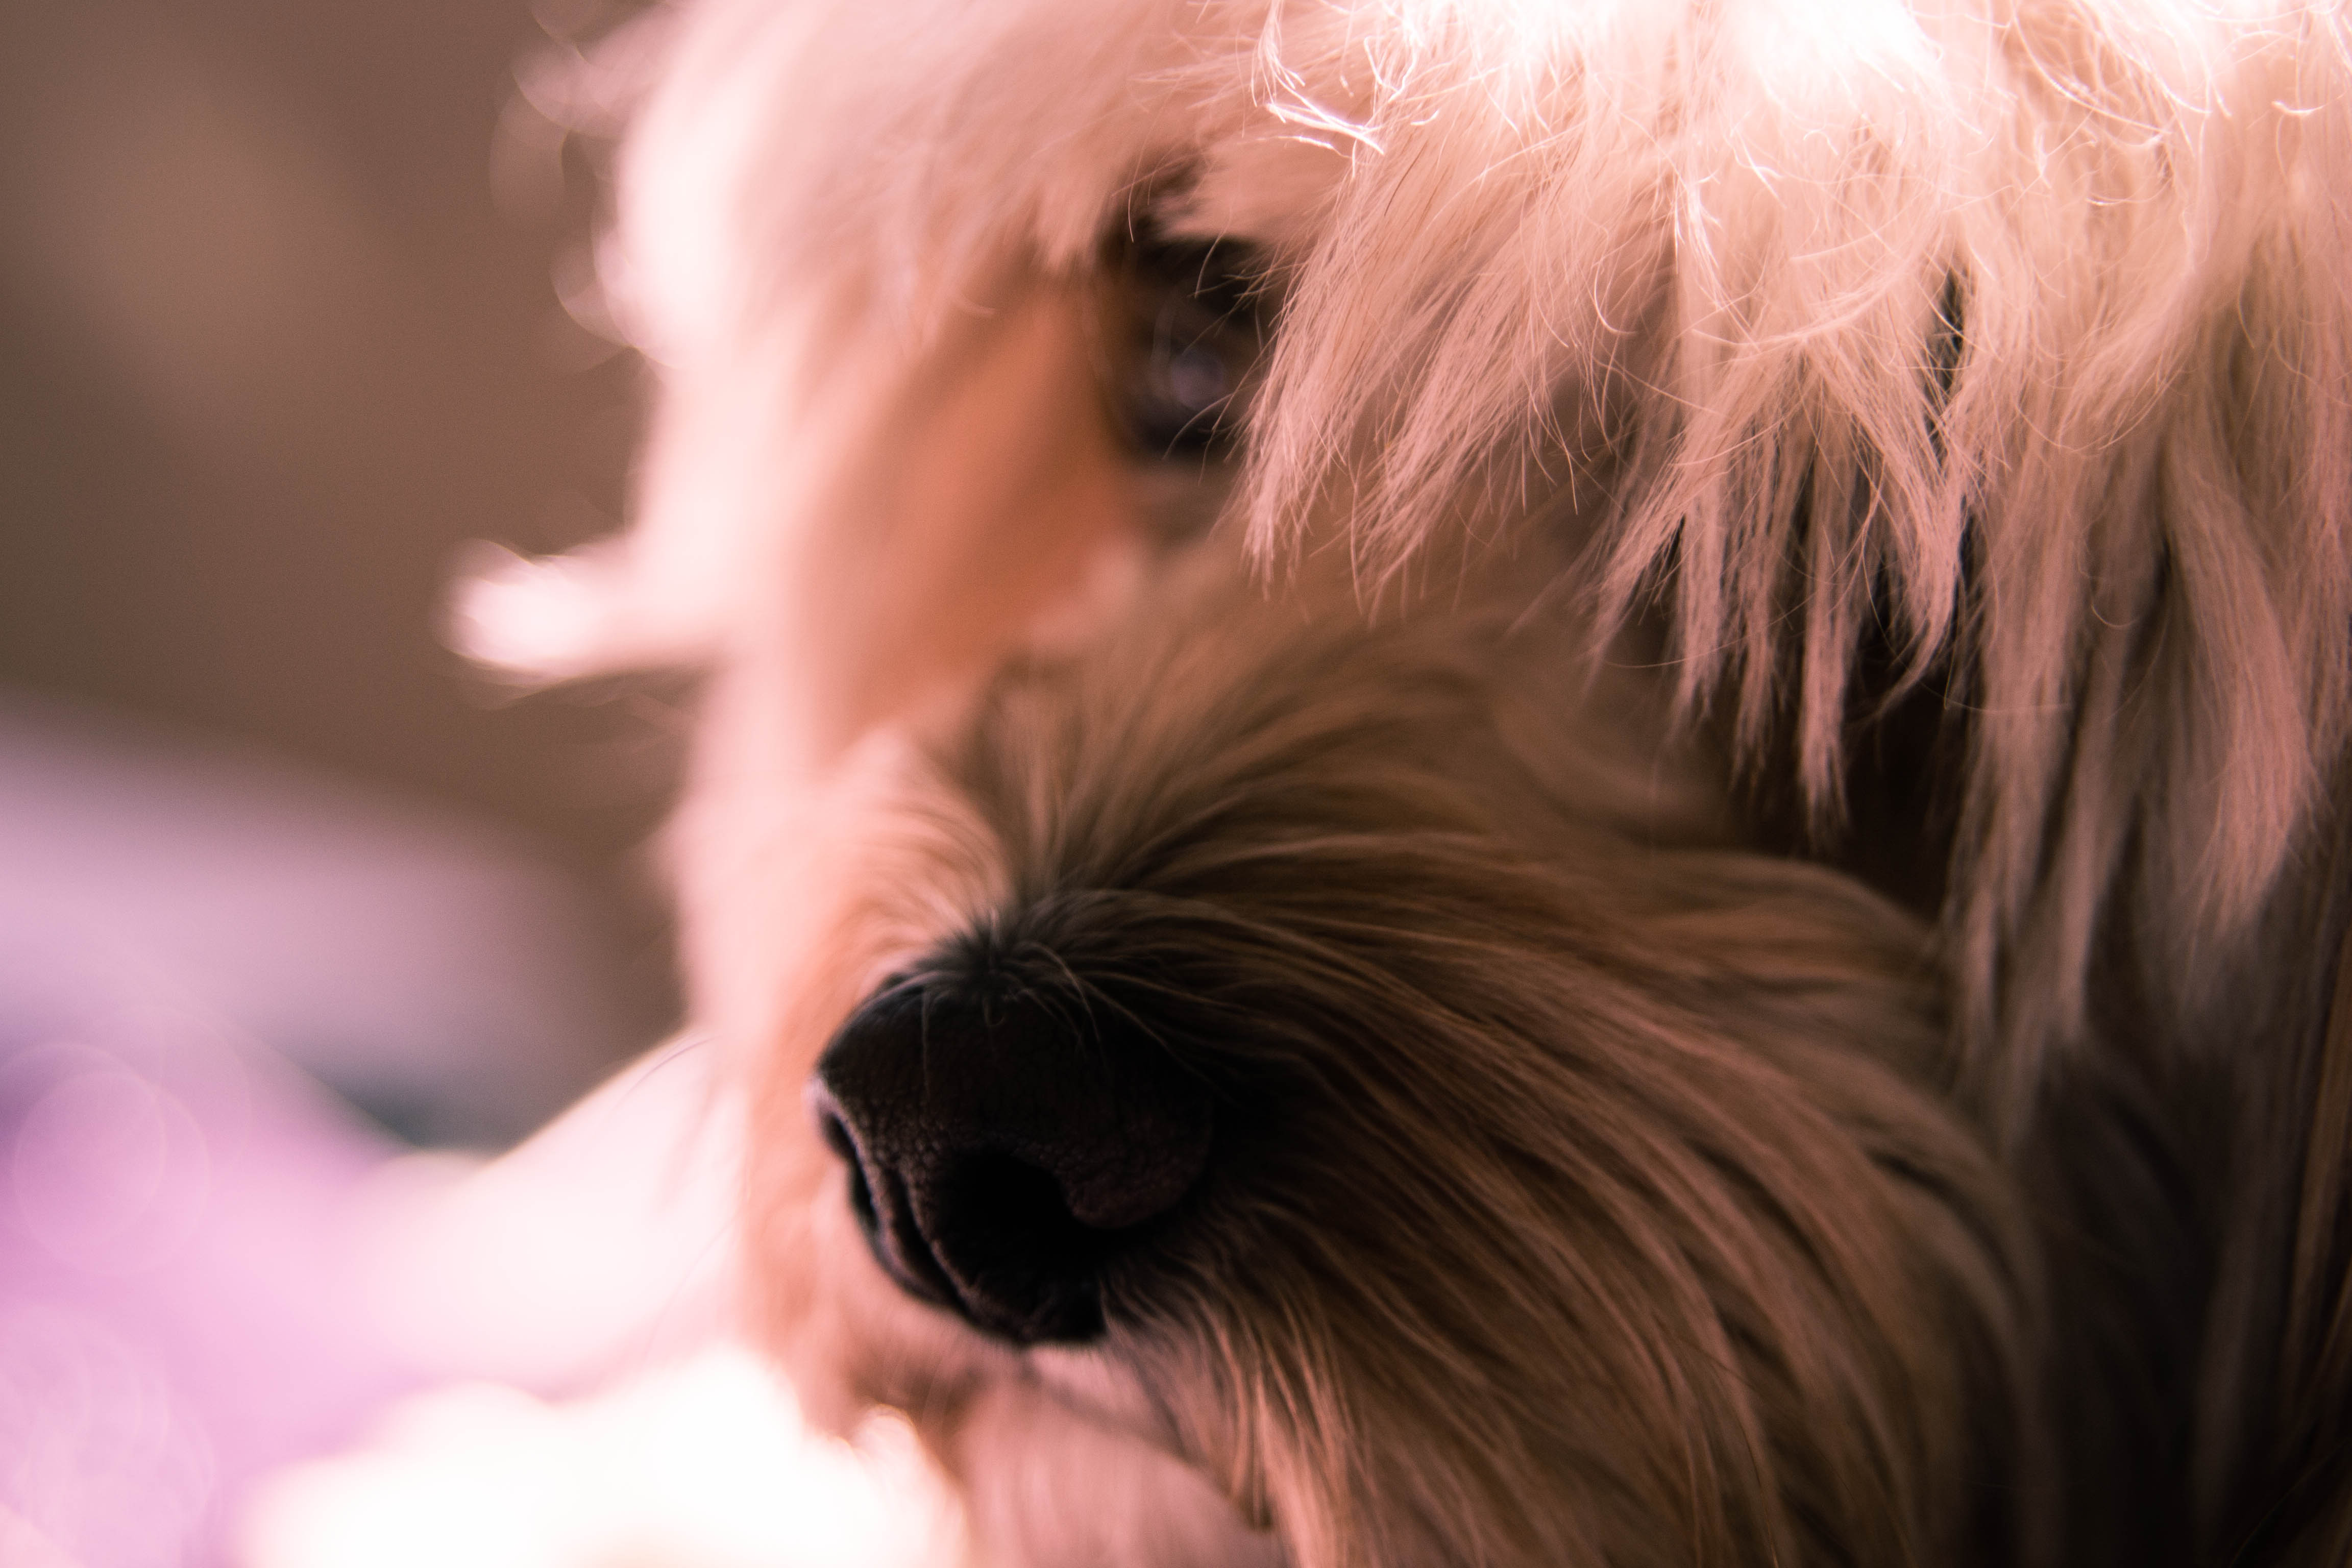
flower, puppy, dog, cute, mammal, pink, close up, nose, eye, skin, vertebrate, cavoodle, cavapoo, dog like mammal